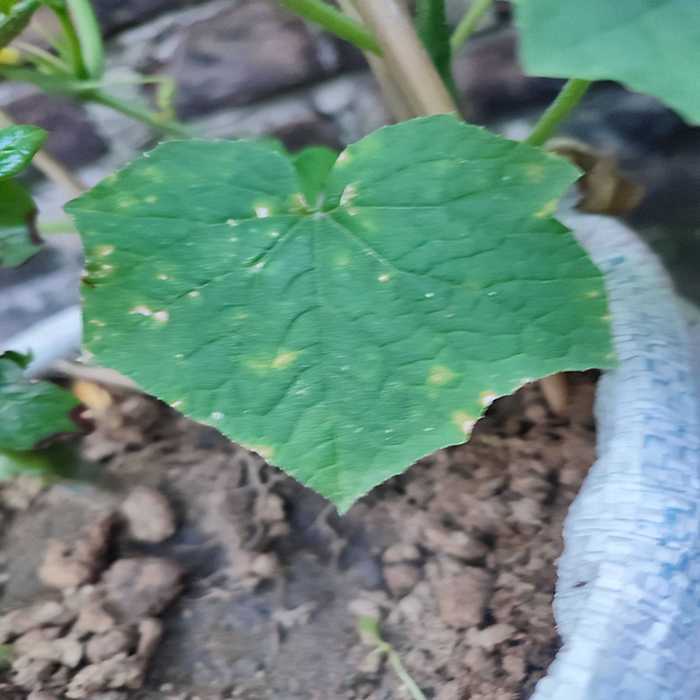
Plant: Cucumber
Label: Downy mildew